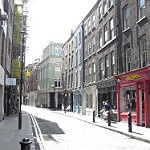
Label: street